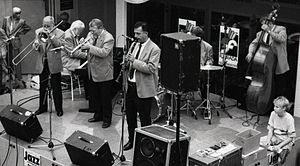
Papa Bues Viking Jazzband
Jazzbandet den 7. juli, 1992.
"Papa Bues Viking Jazzband er et dansk jazzorkester, som spiller Dixieland- og New-Orleans-Jazz. De er blandt andet kendt for ""Sidder på et værtshus"" og temaet fra Olsen Banden.